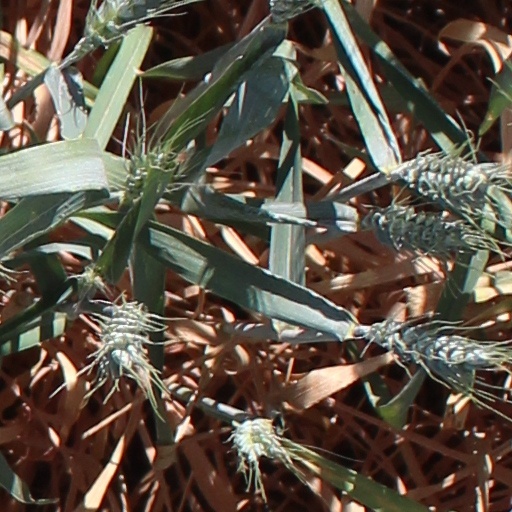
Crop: wheat